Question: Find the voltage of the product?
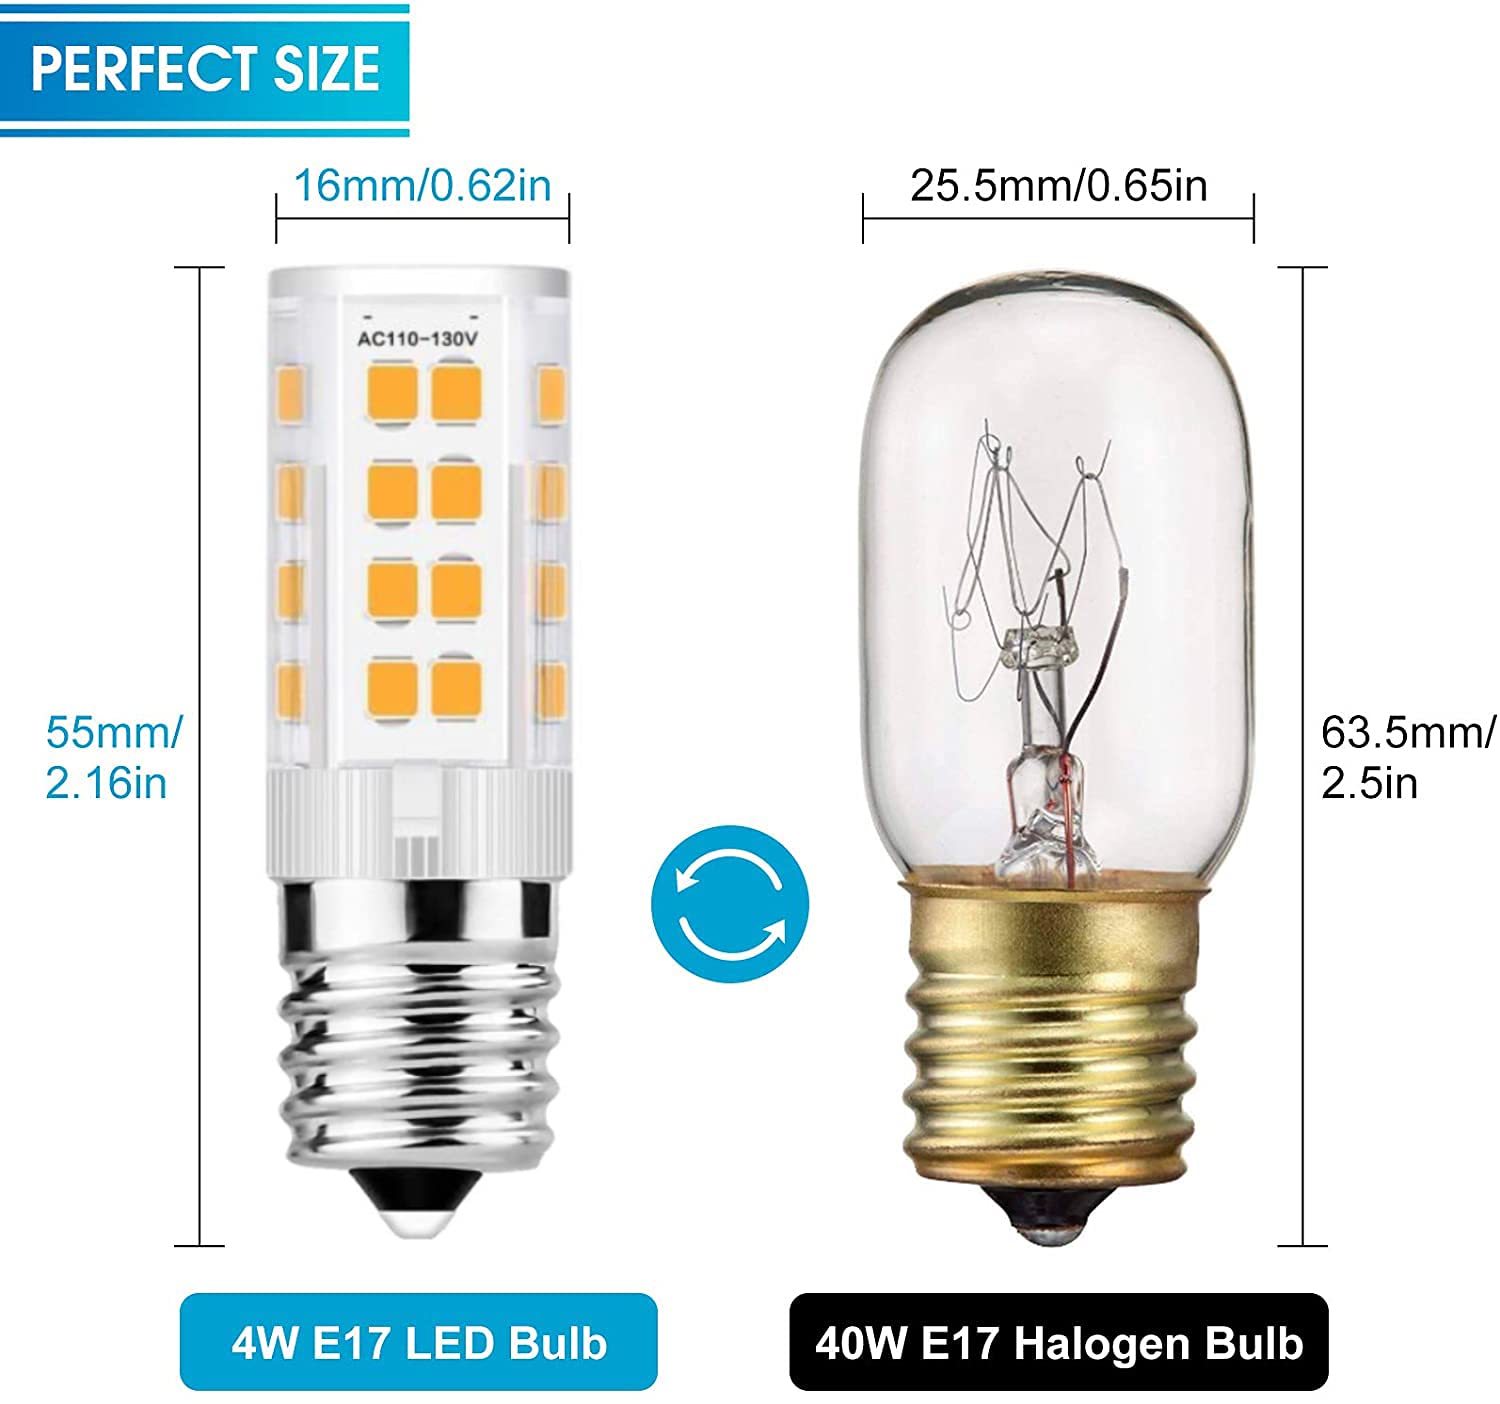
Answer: [110.0, 130.0] volt